Jeffry Wyatville

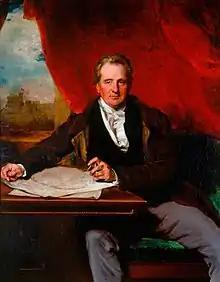
"Portrait of Jeffry Wyatville" by Sir Thomas Lawrence c.1828

Sir Jeffry Wyatville (3 August 1766 – 18 February 1840) was an English architect and garden designer. Born Jeffry Wyatt into an established dynasty of architects, in 1824 he was allowed by King George IV to change his surname to Wyatville (frequently misspelled Wyattville). He is mainly remembered for making alterations and extensions to Chatsworth House and Windsor Castle.